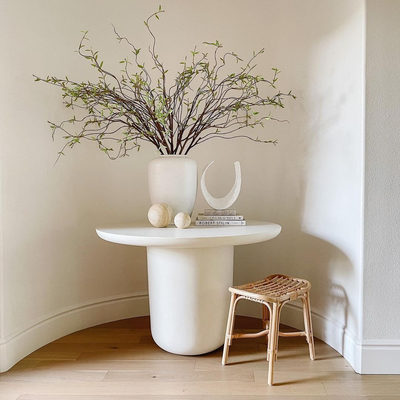
Concept: table